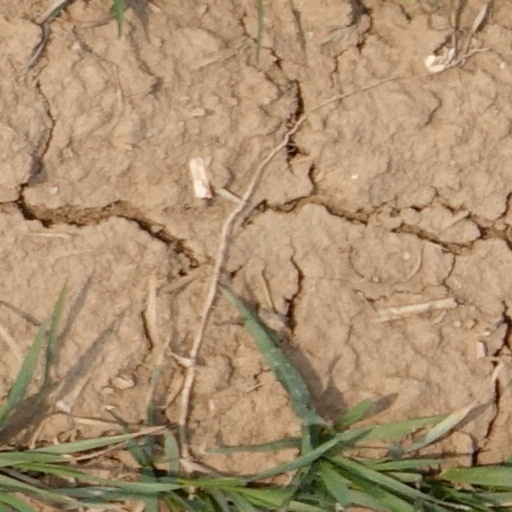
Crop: wheat